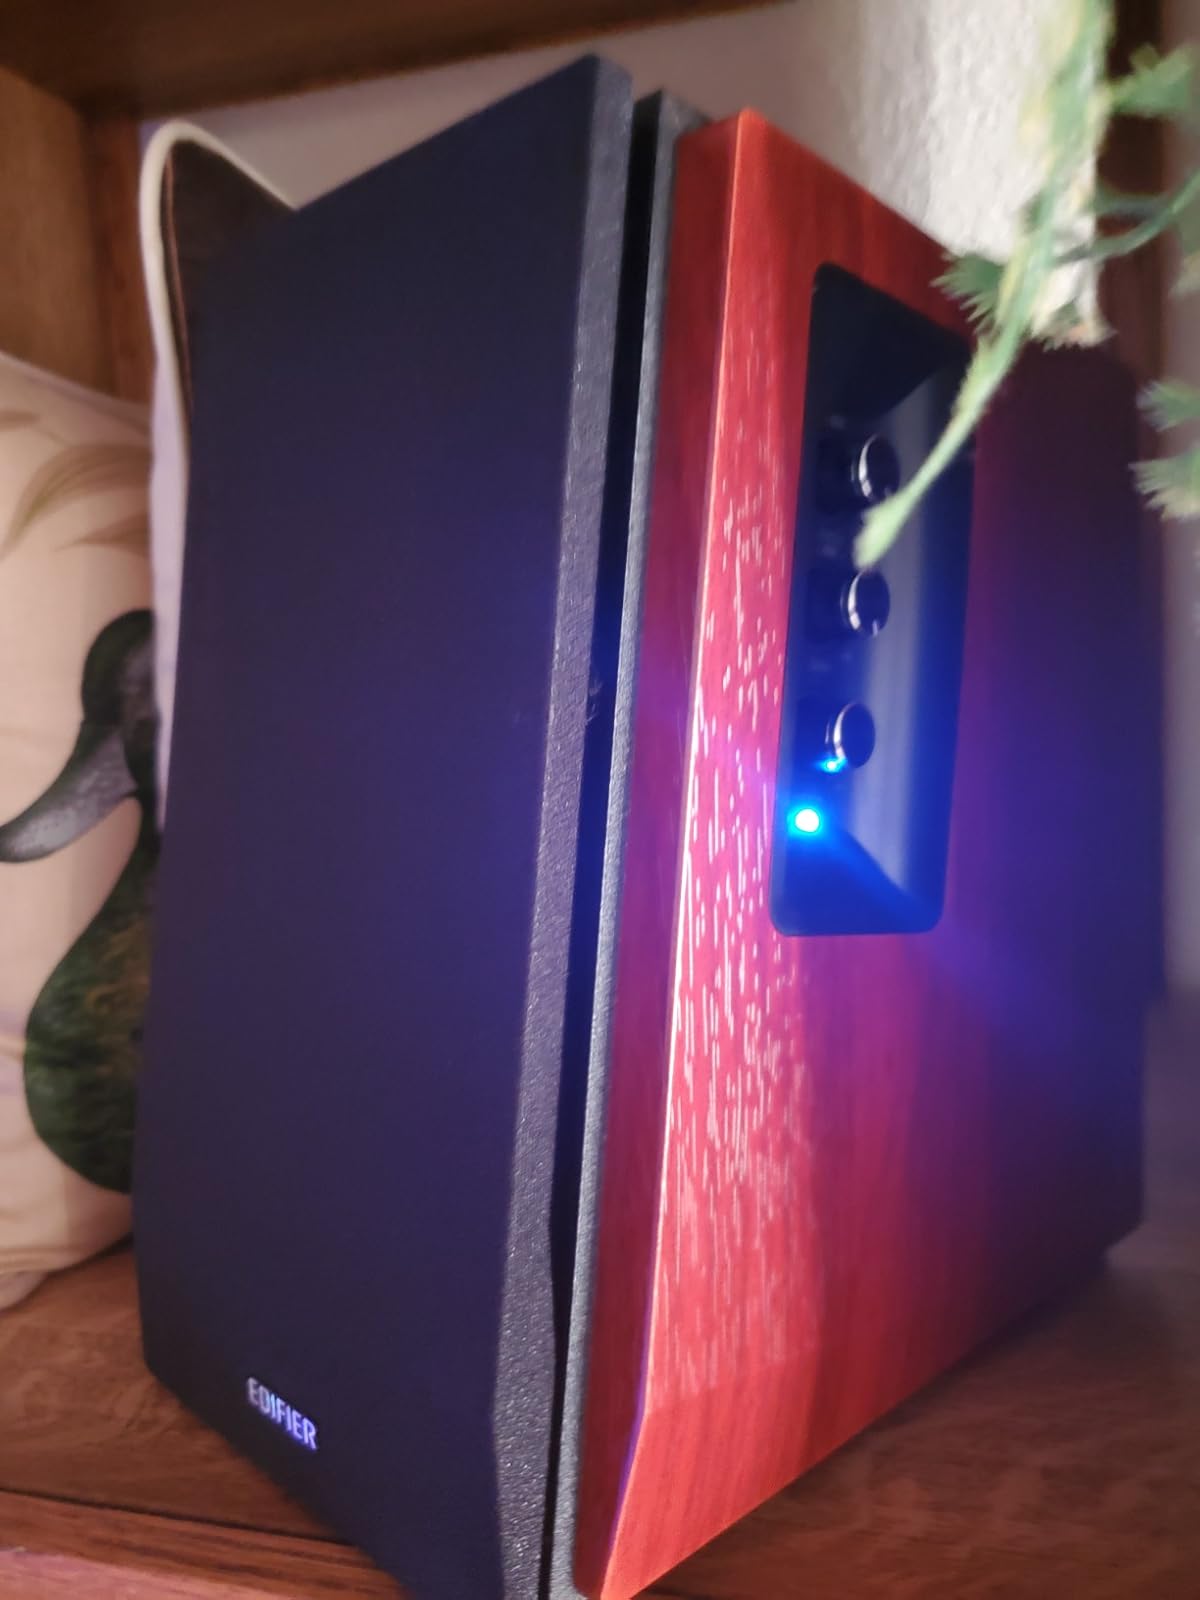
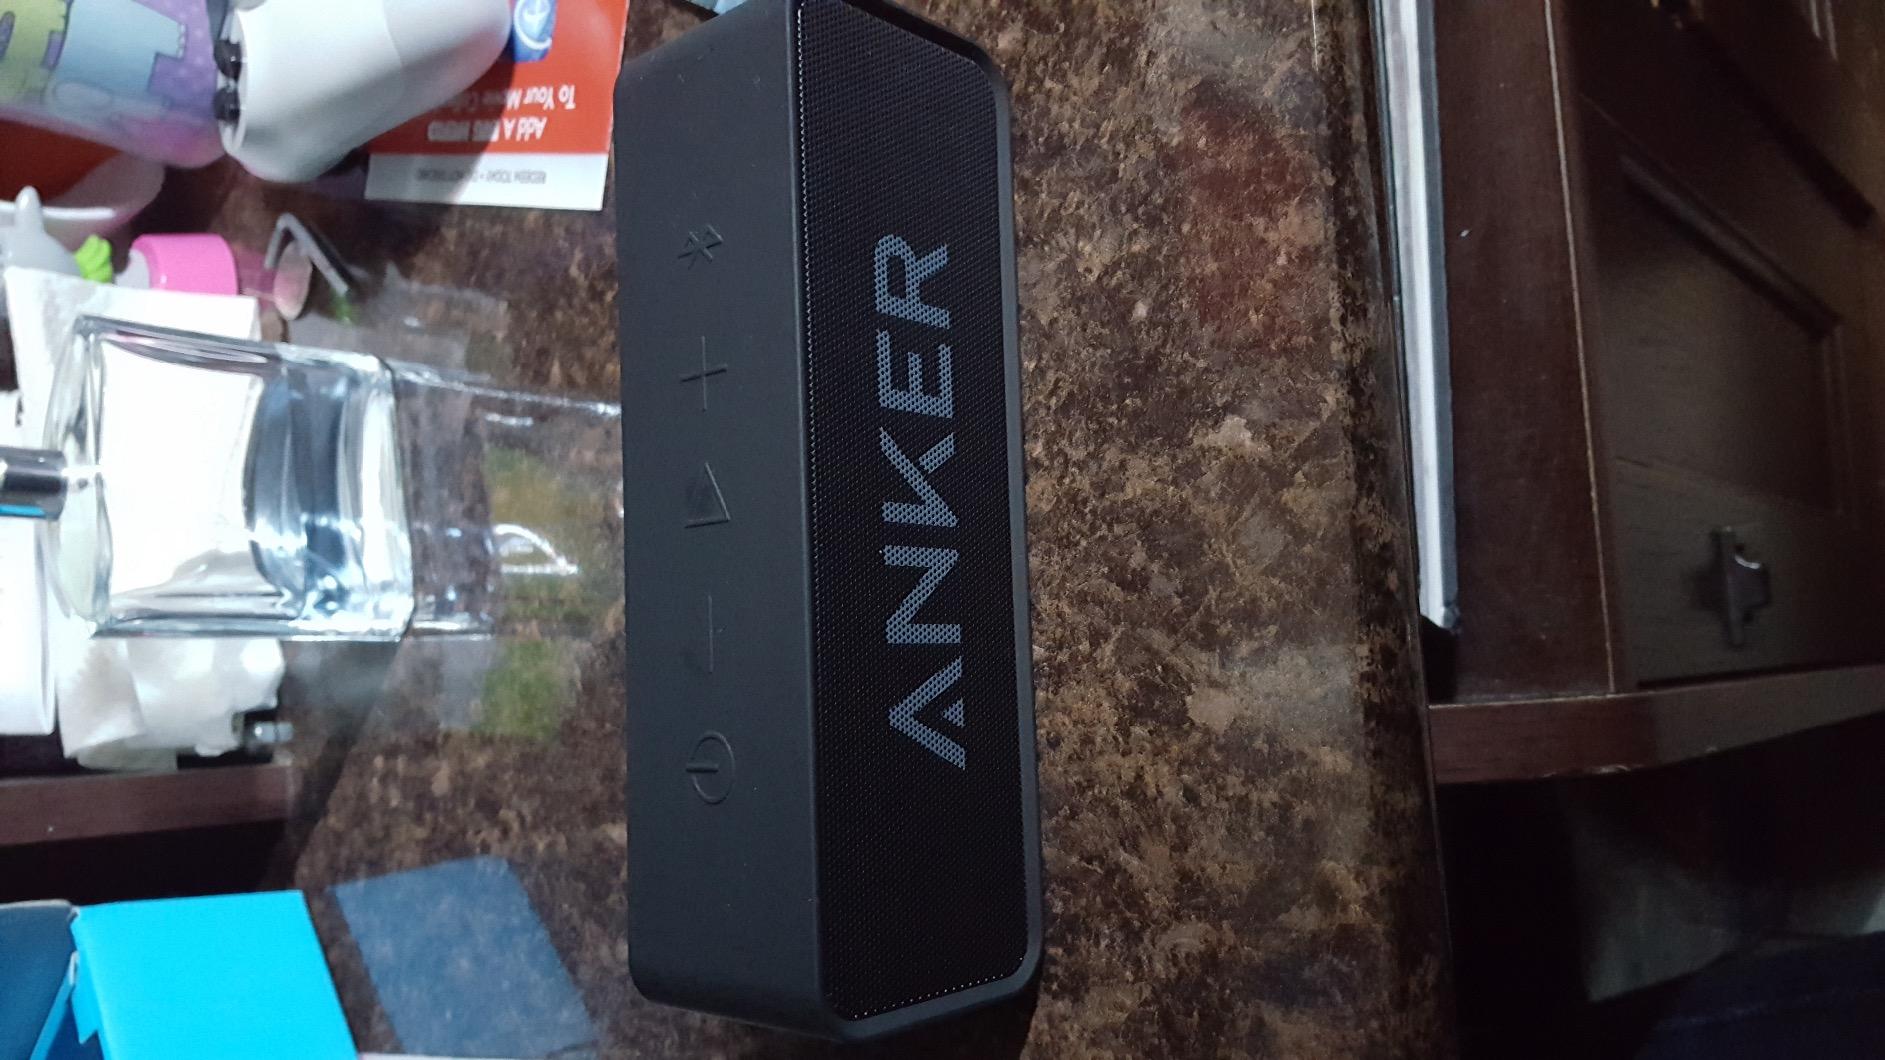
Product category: speaker
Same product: no